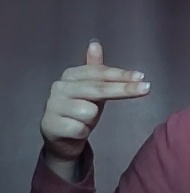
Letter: ghain